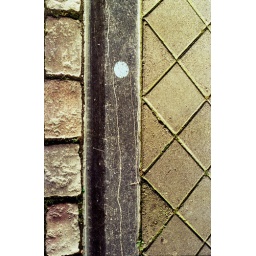
i was just staring at the ground and saw this blue spot several times on the sidewalk in the same street